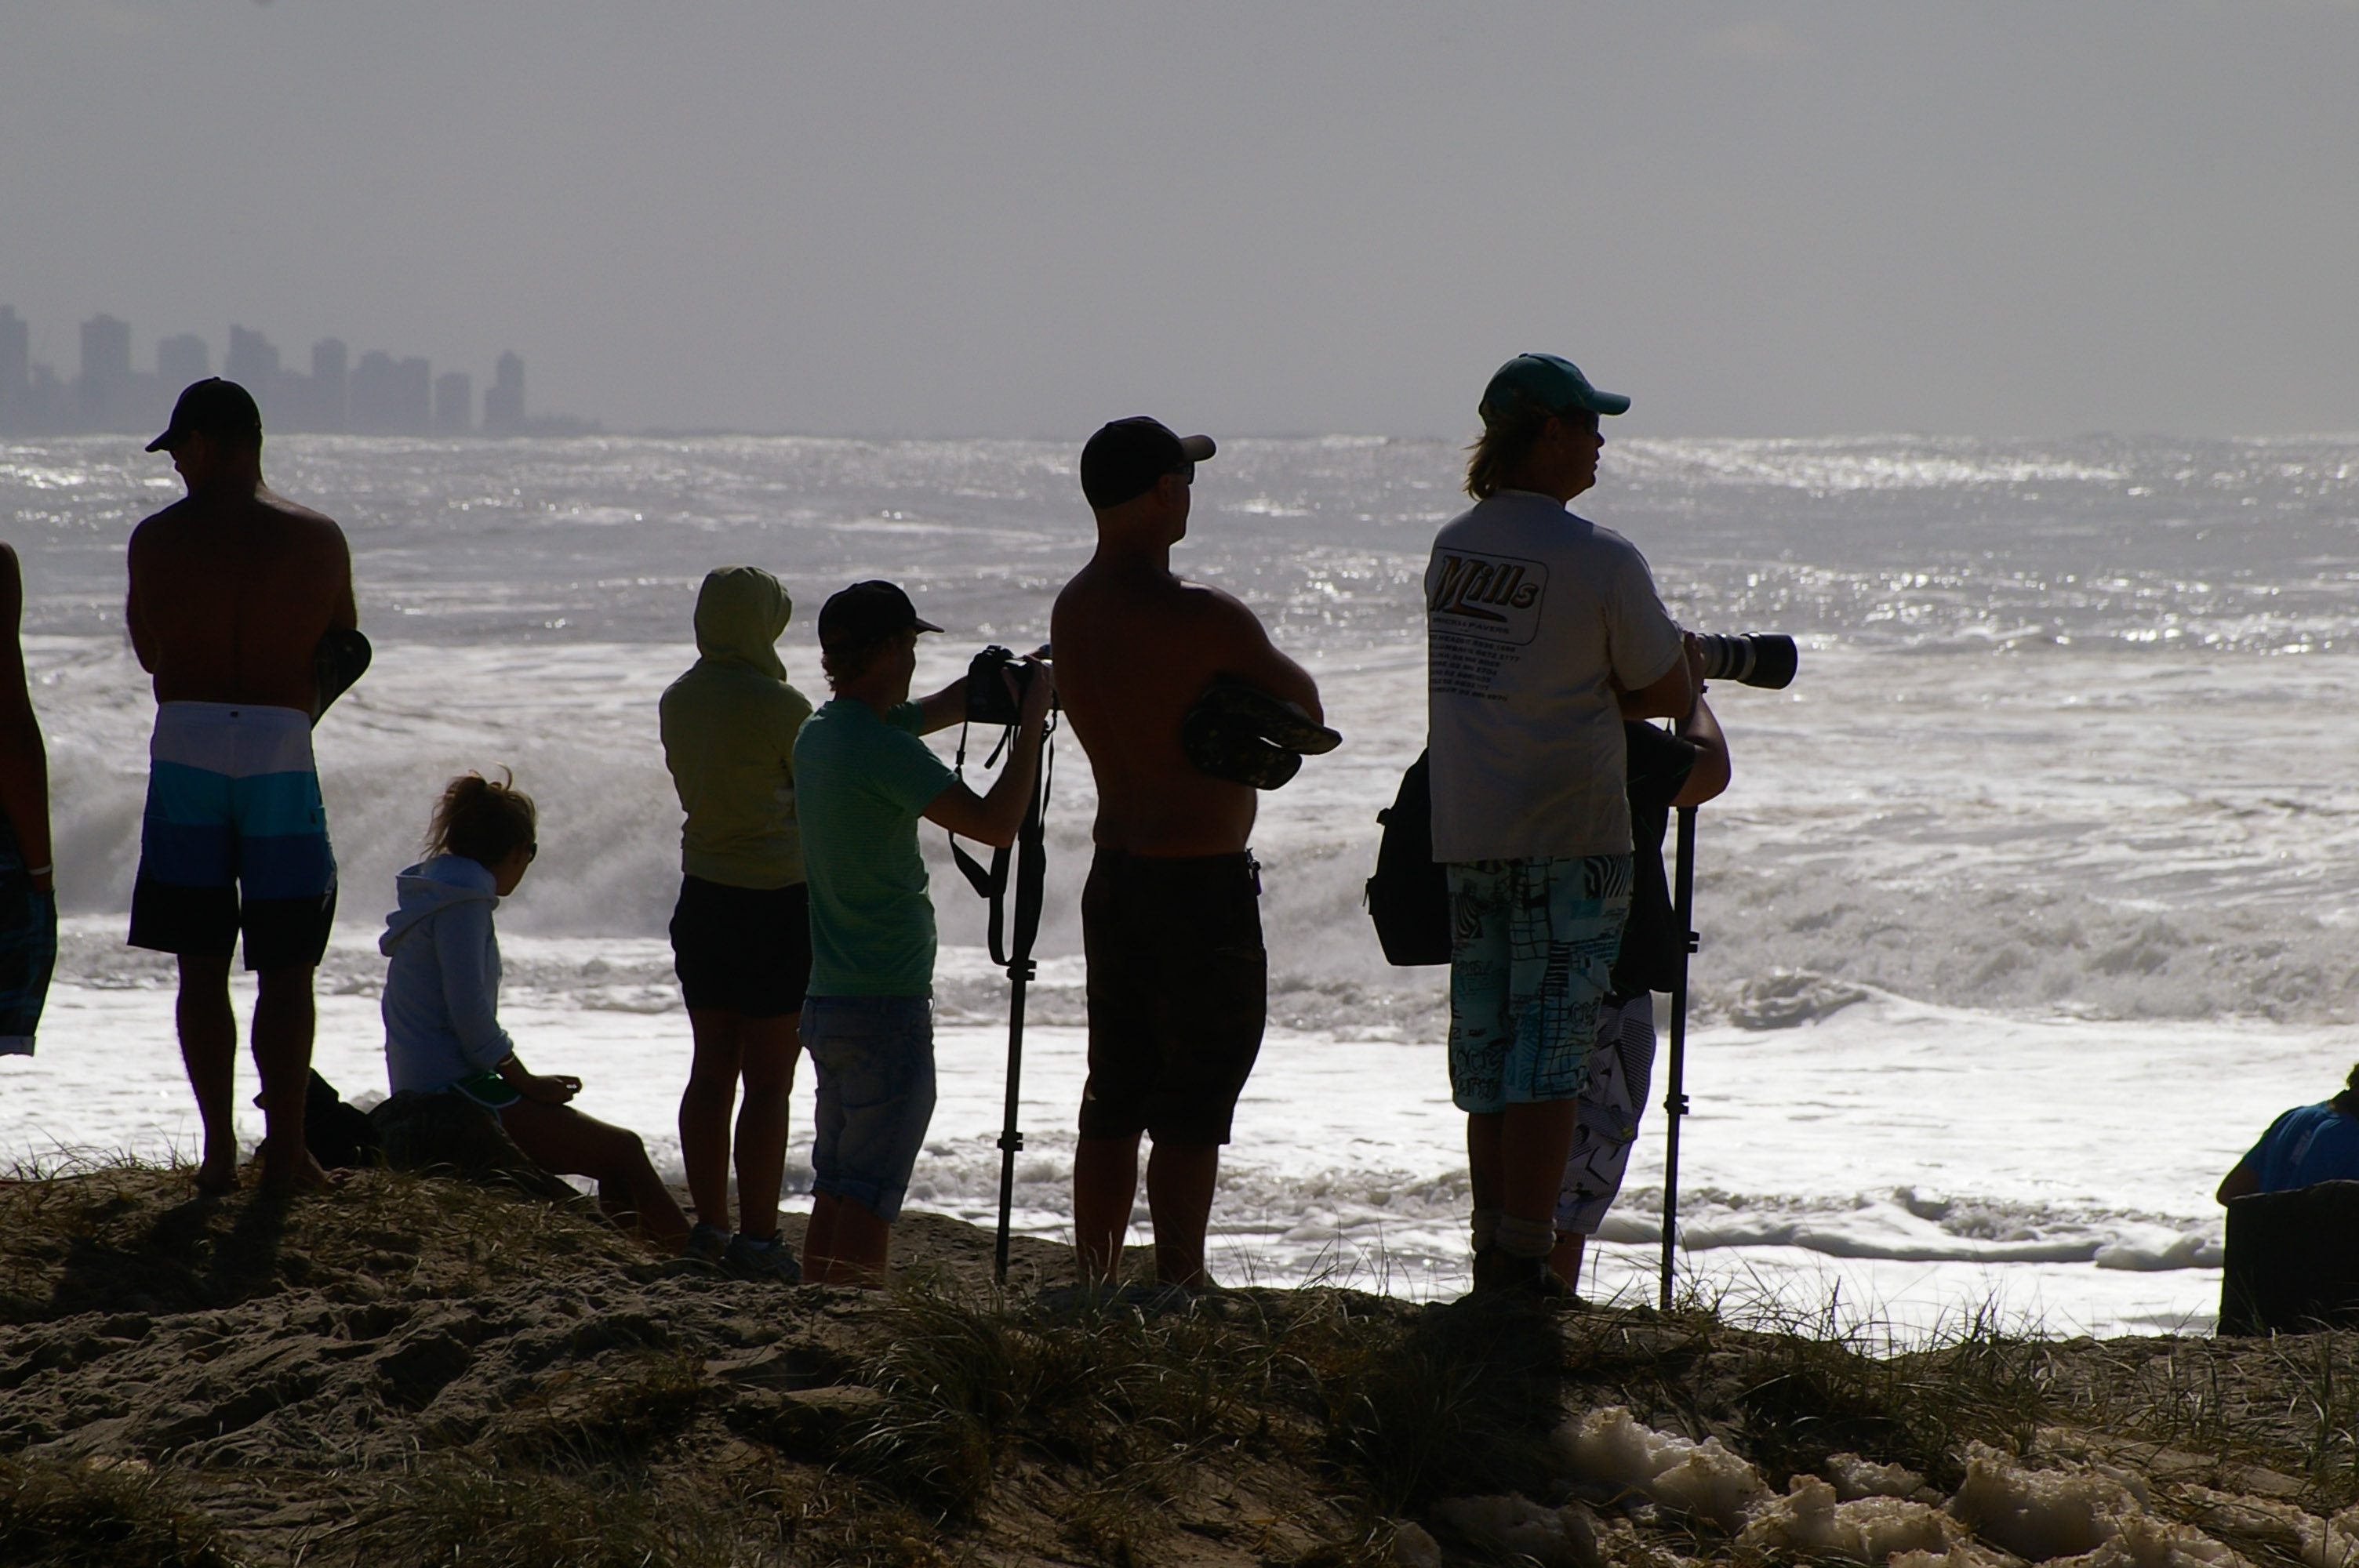
beach, sea, coast, ocean, winter, group, people, storm, australia, silhouettes, queensland, photographers, cameras